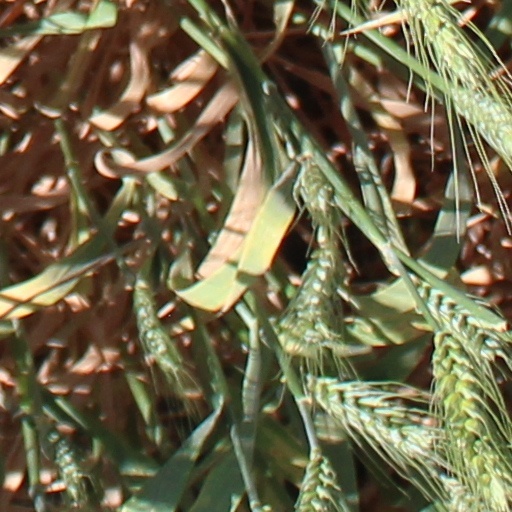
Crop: wheat